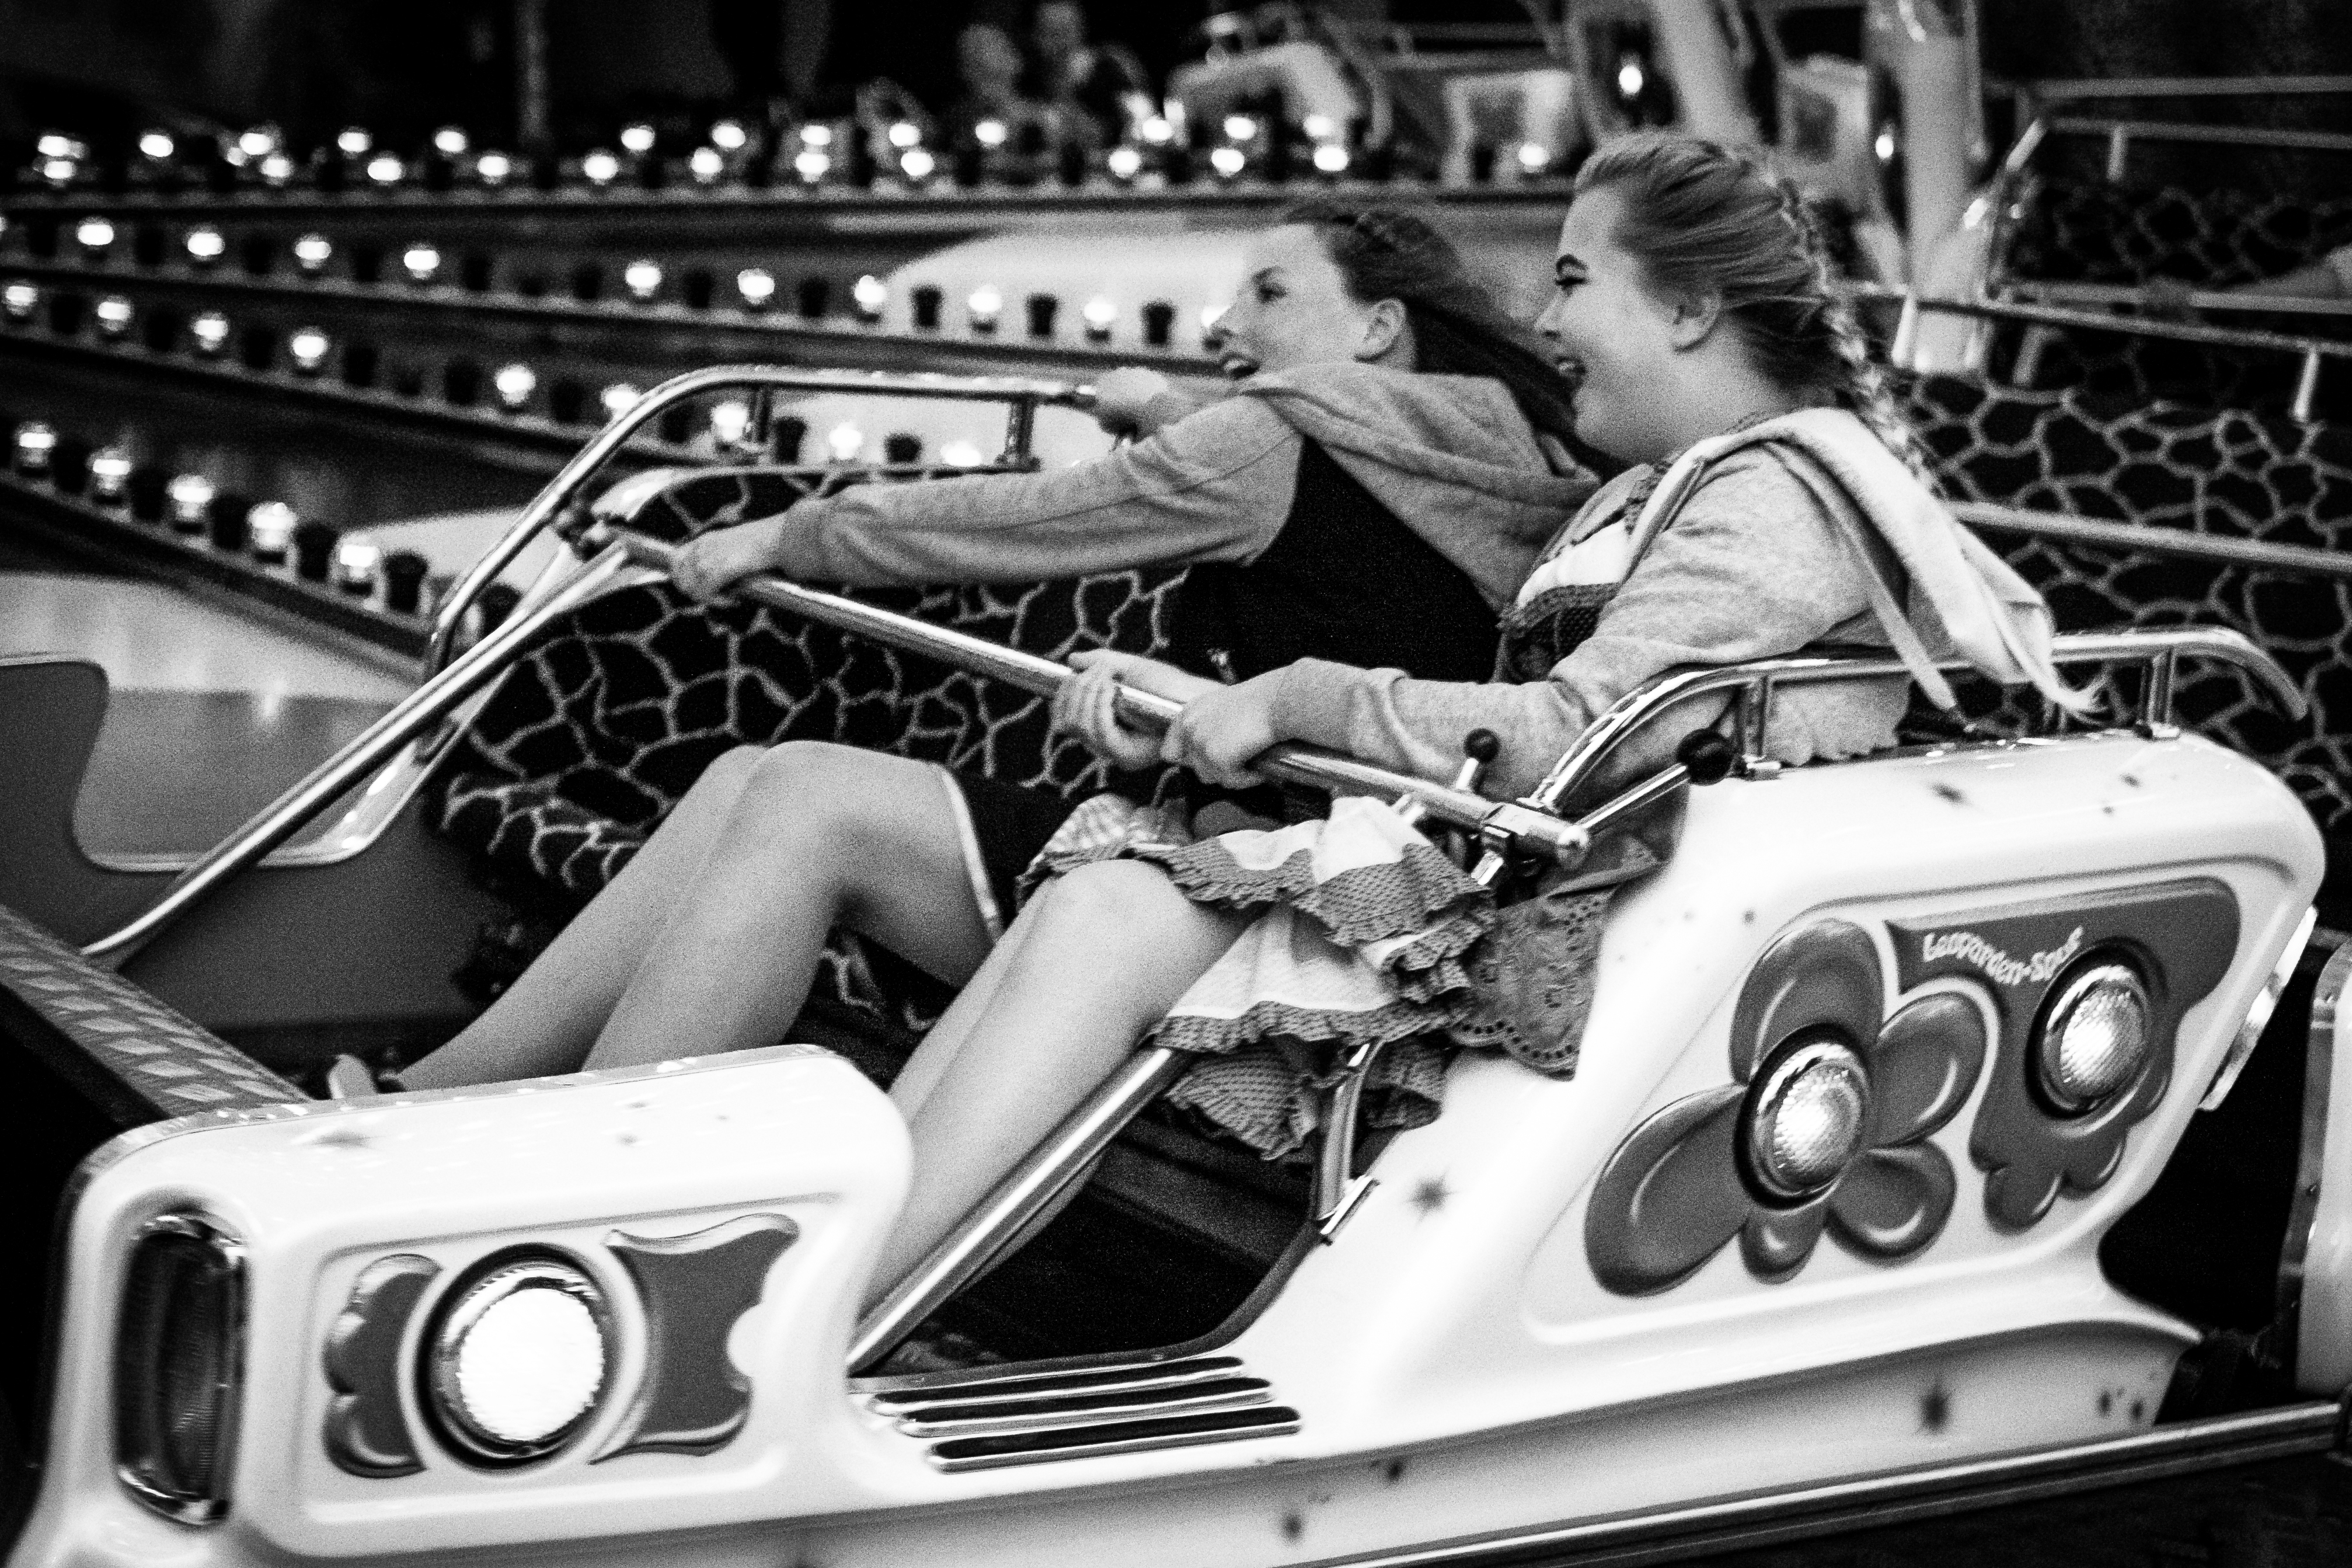
black and white, car, vehicle, monochrome, monochrome photography, automotive design